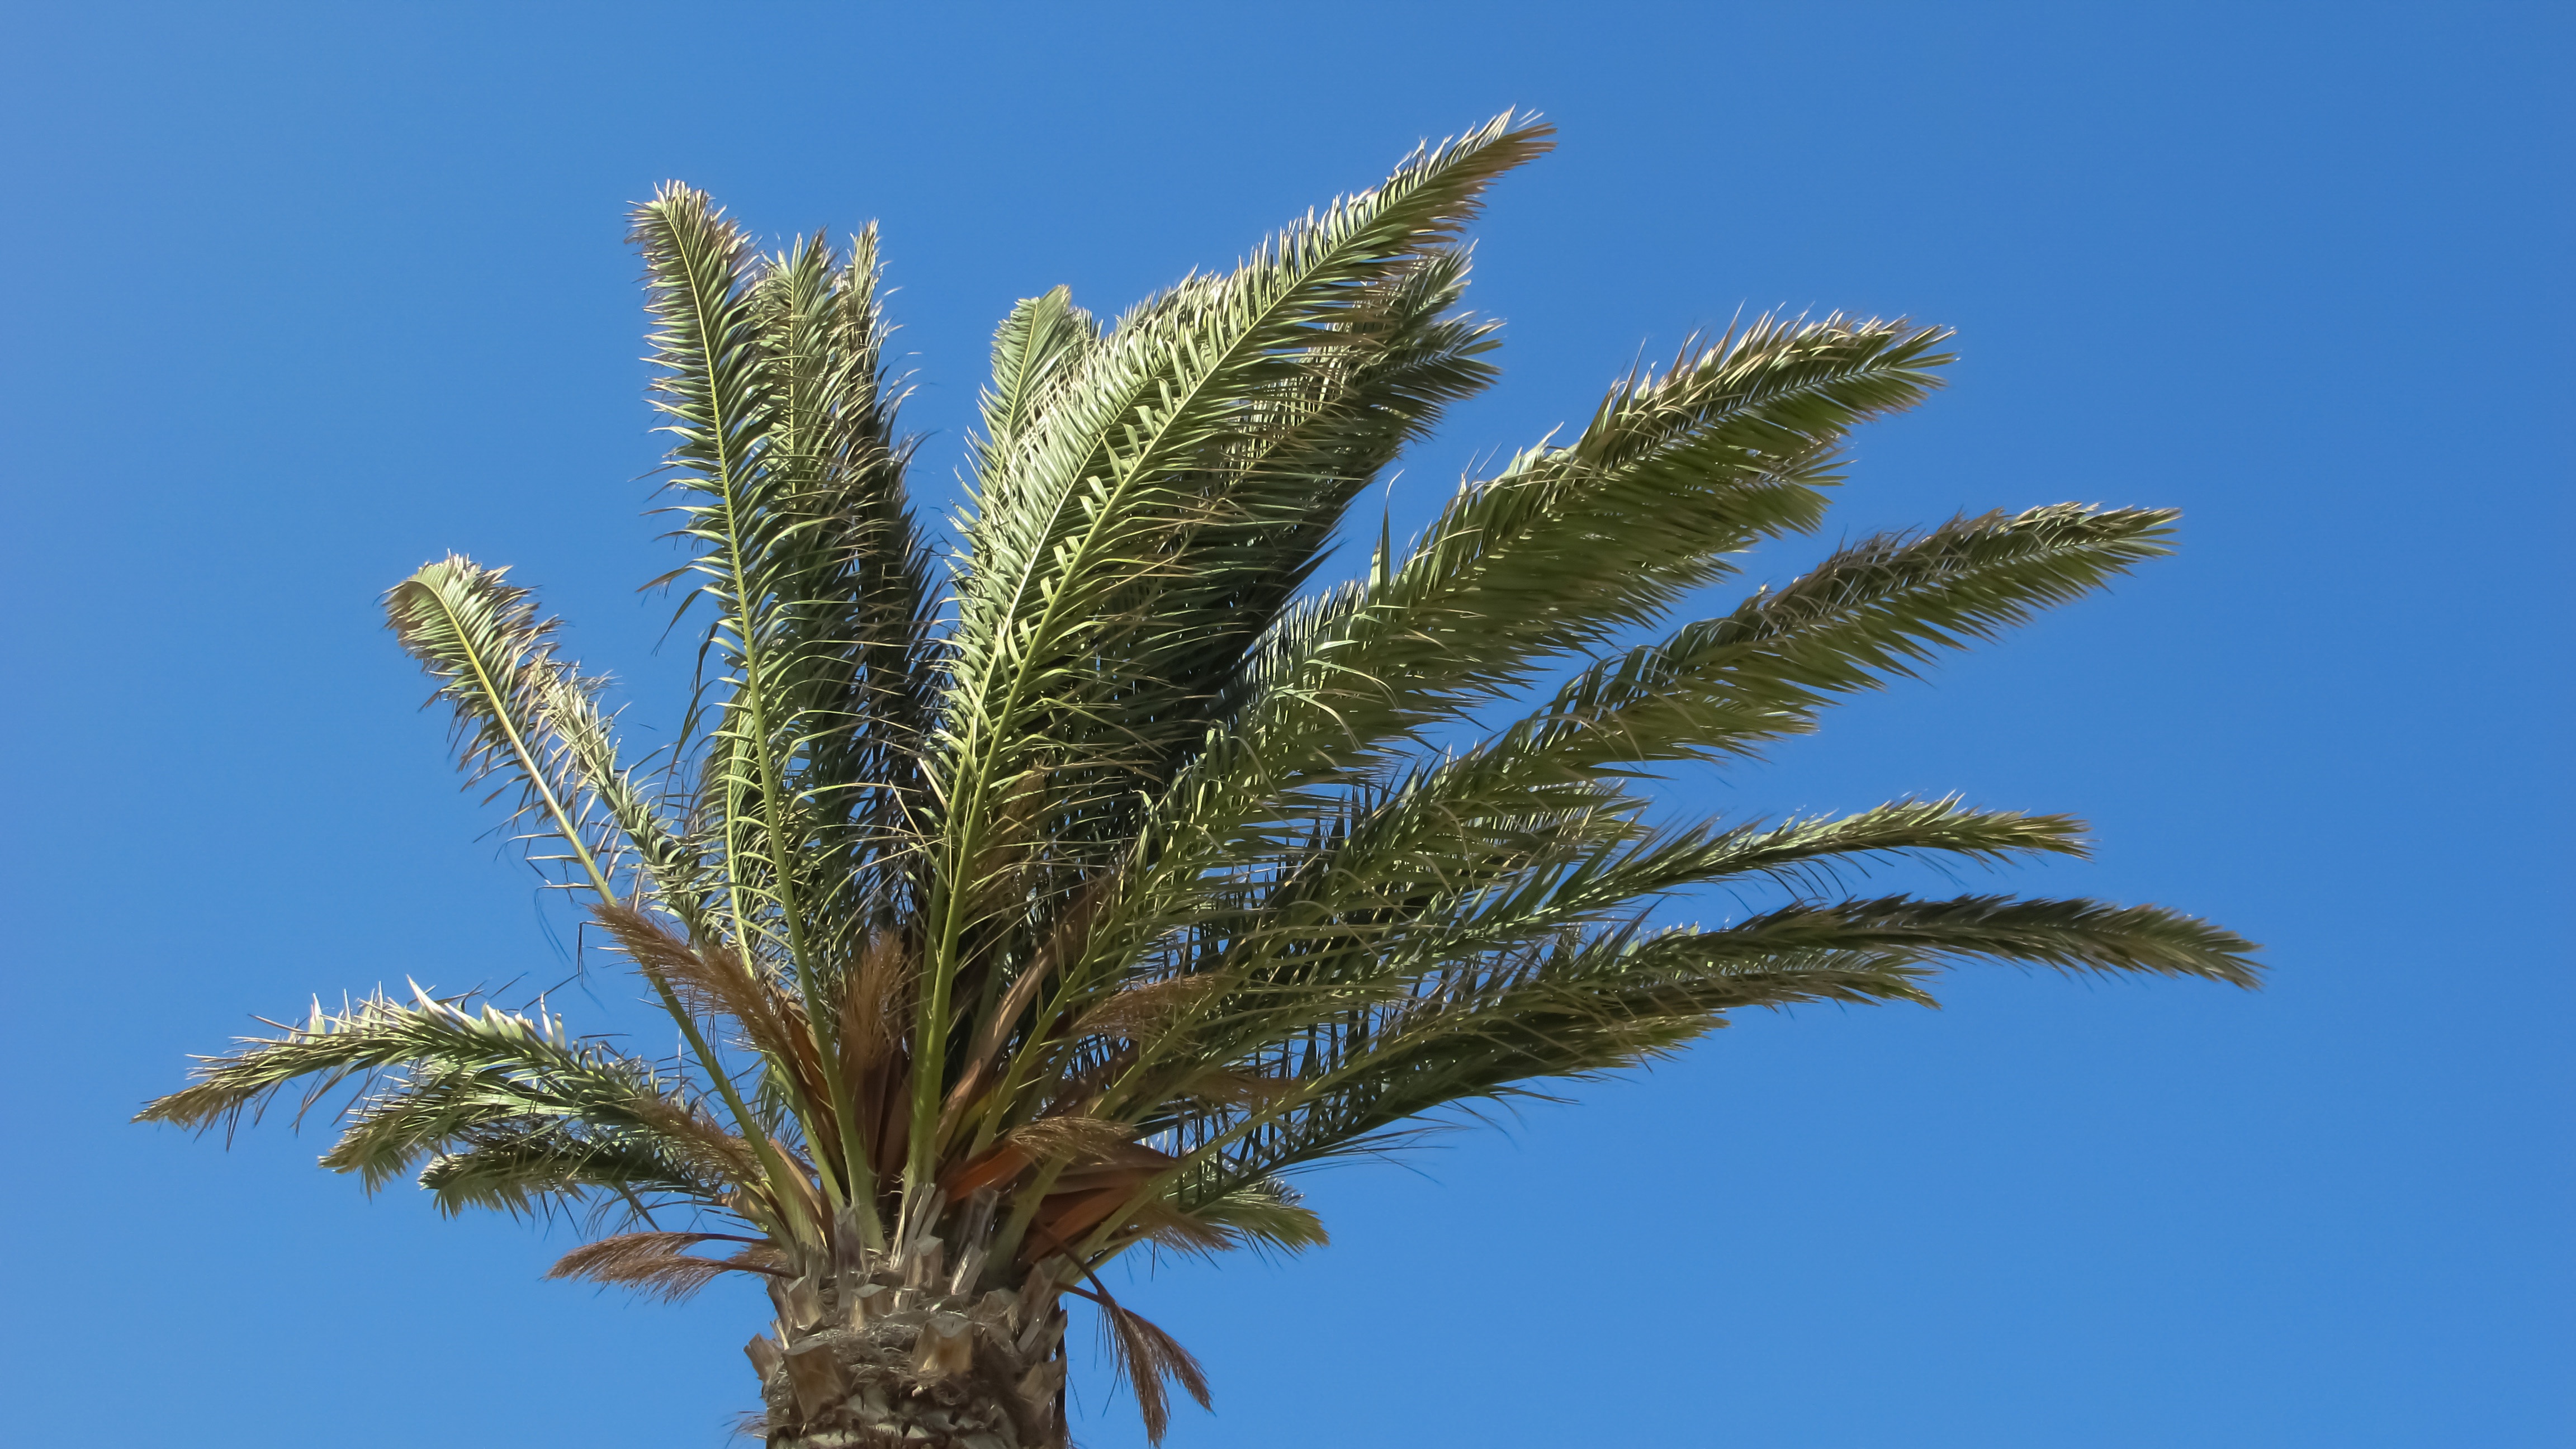
tree, grass, branch, plant, sky, flower, wind, food, palm, produce, crop, tropical, flowering plant, date palm, grass family, plant stem, woody plant, land plant, arecales, palm family